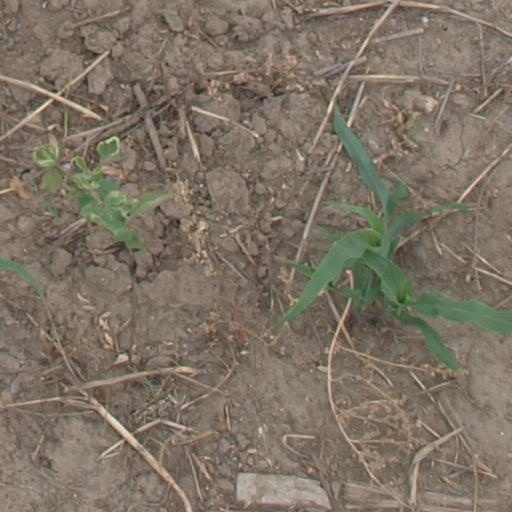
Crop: maize; corn